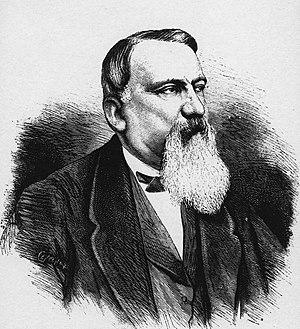
Portrait d'Alberto Mazzucato. Publié plusieurs fois, notamment dans L'Illustrazione Italiana, 5e année, no 2, 13 janvier 1878, p. 24 et L'Illustraziune popolare, vol. XV, no 15, 10 février 1878, p. 225
Alberto Mazzucato est un compositeur italien.